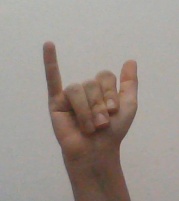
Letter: ya